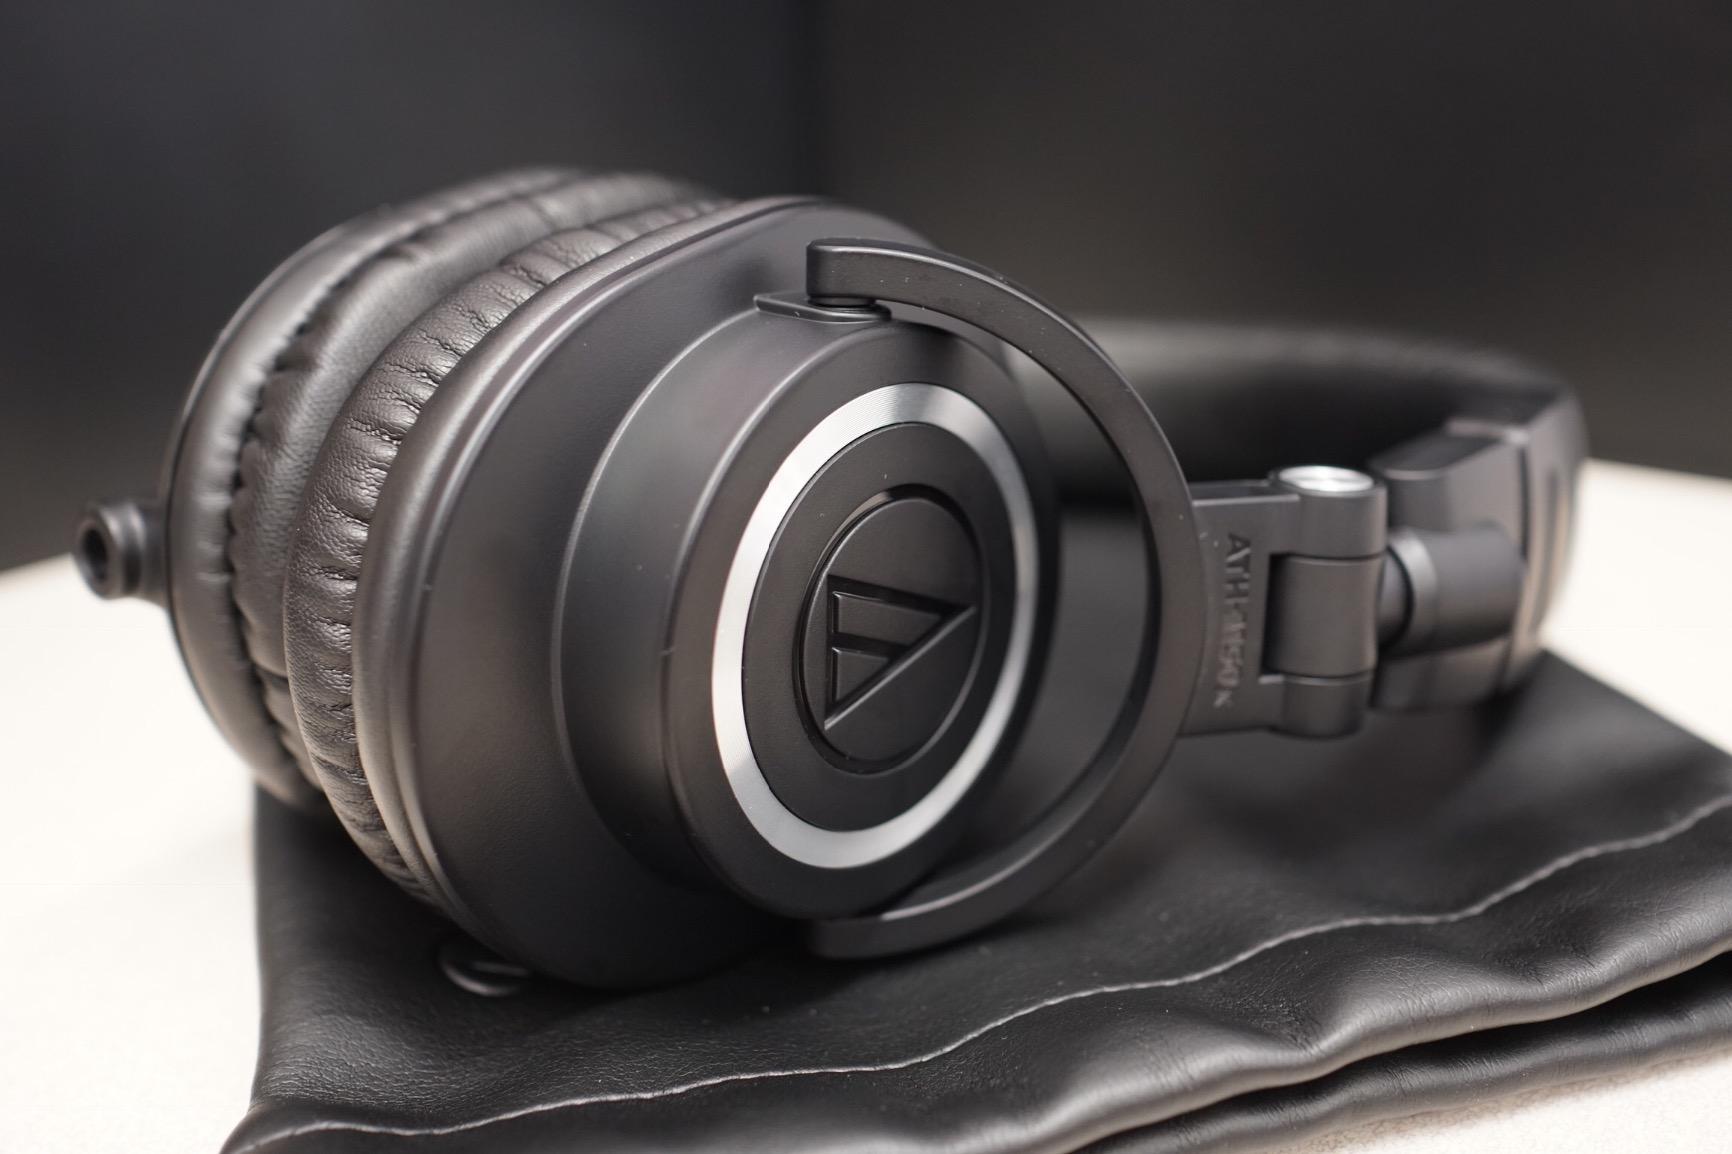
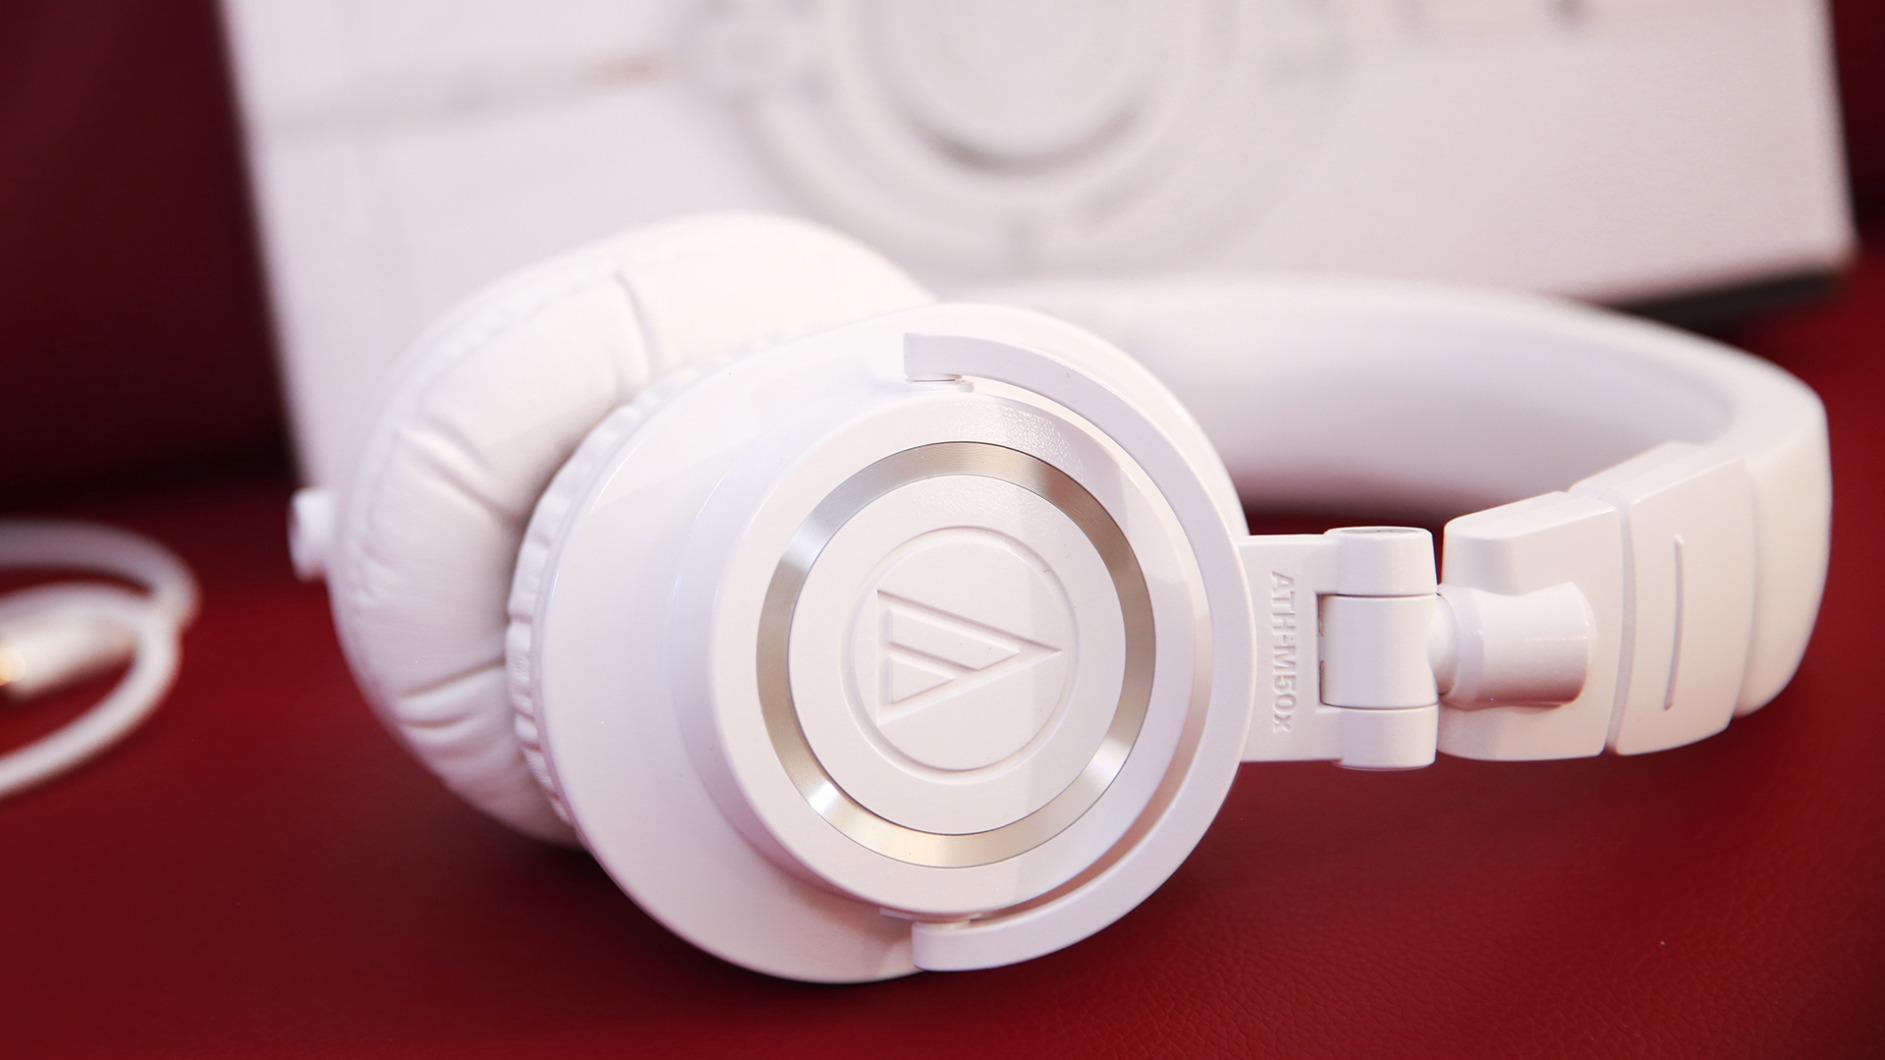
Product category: headphones
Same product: no